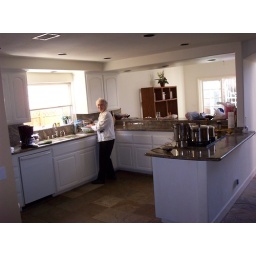
Grandma in the kitchen at the beach house.